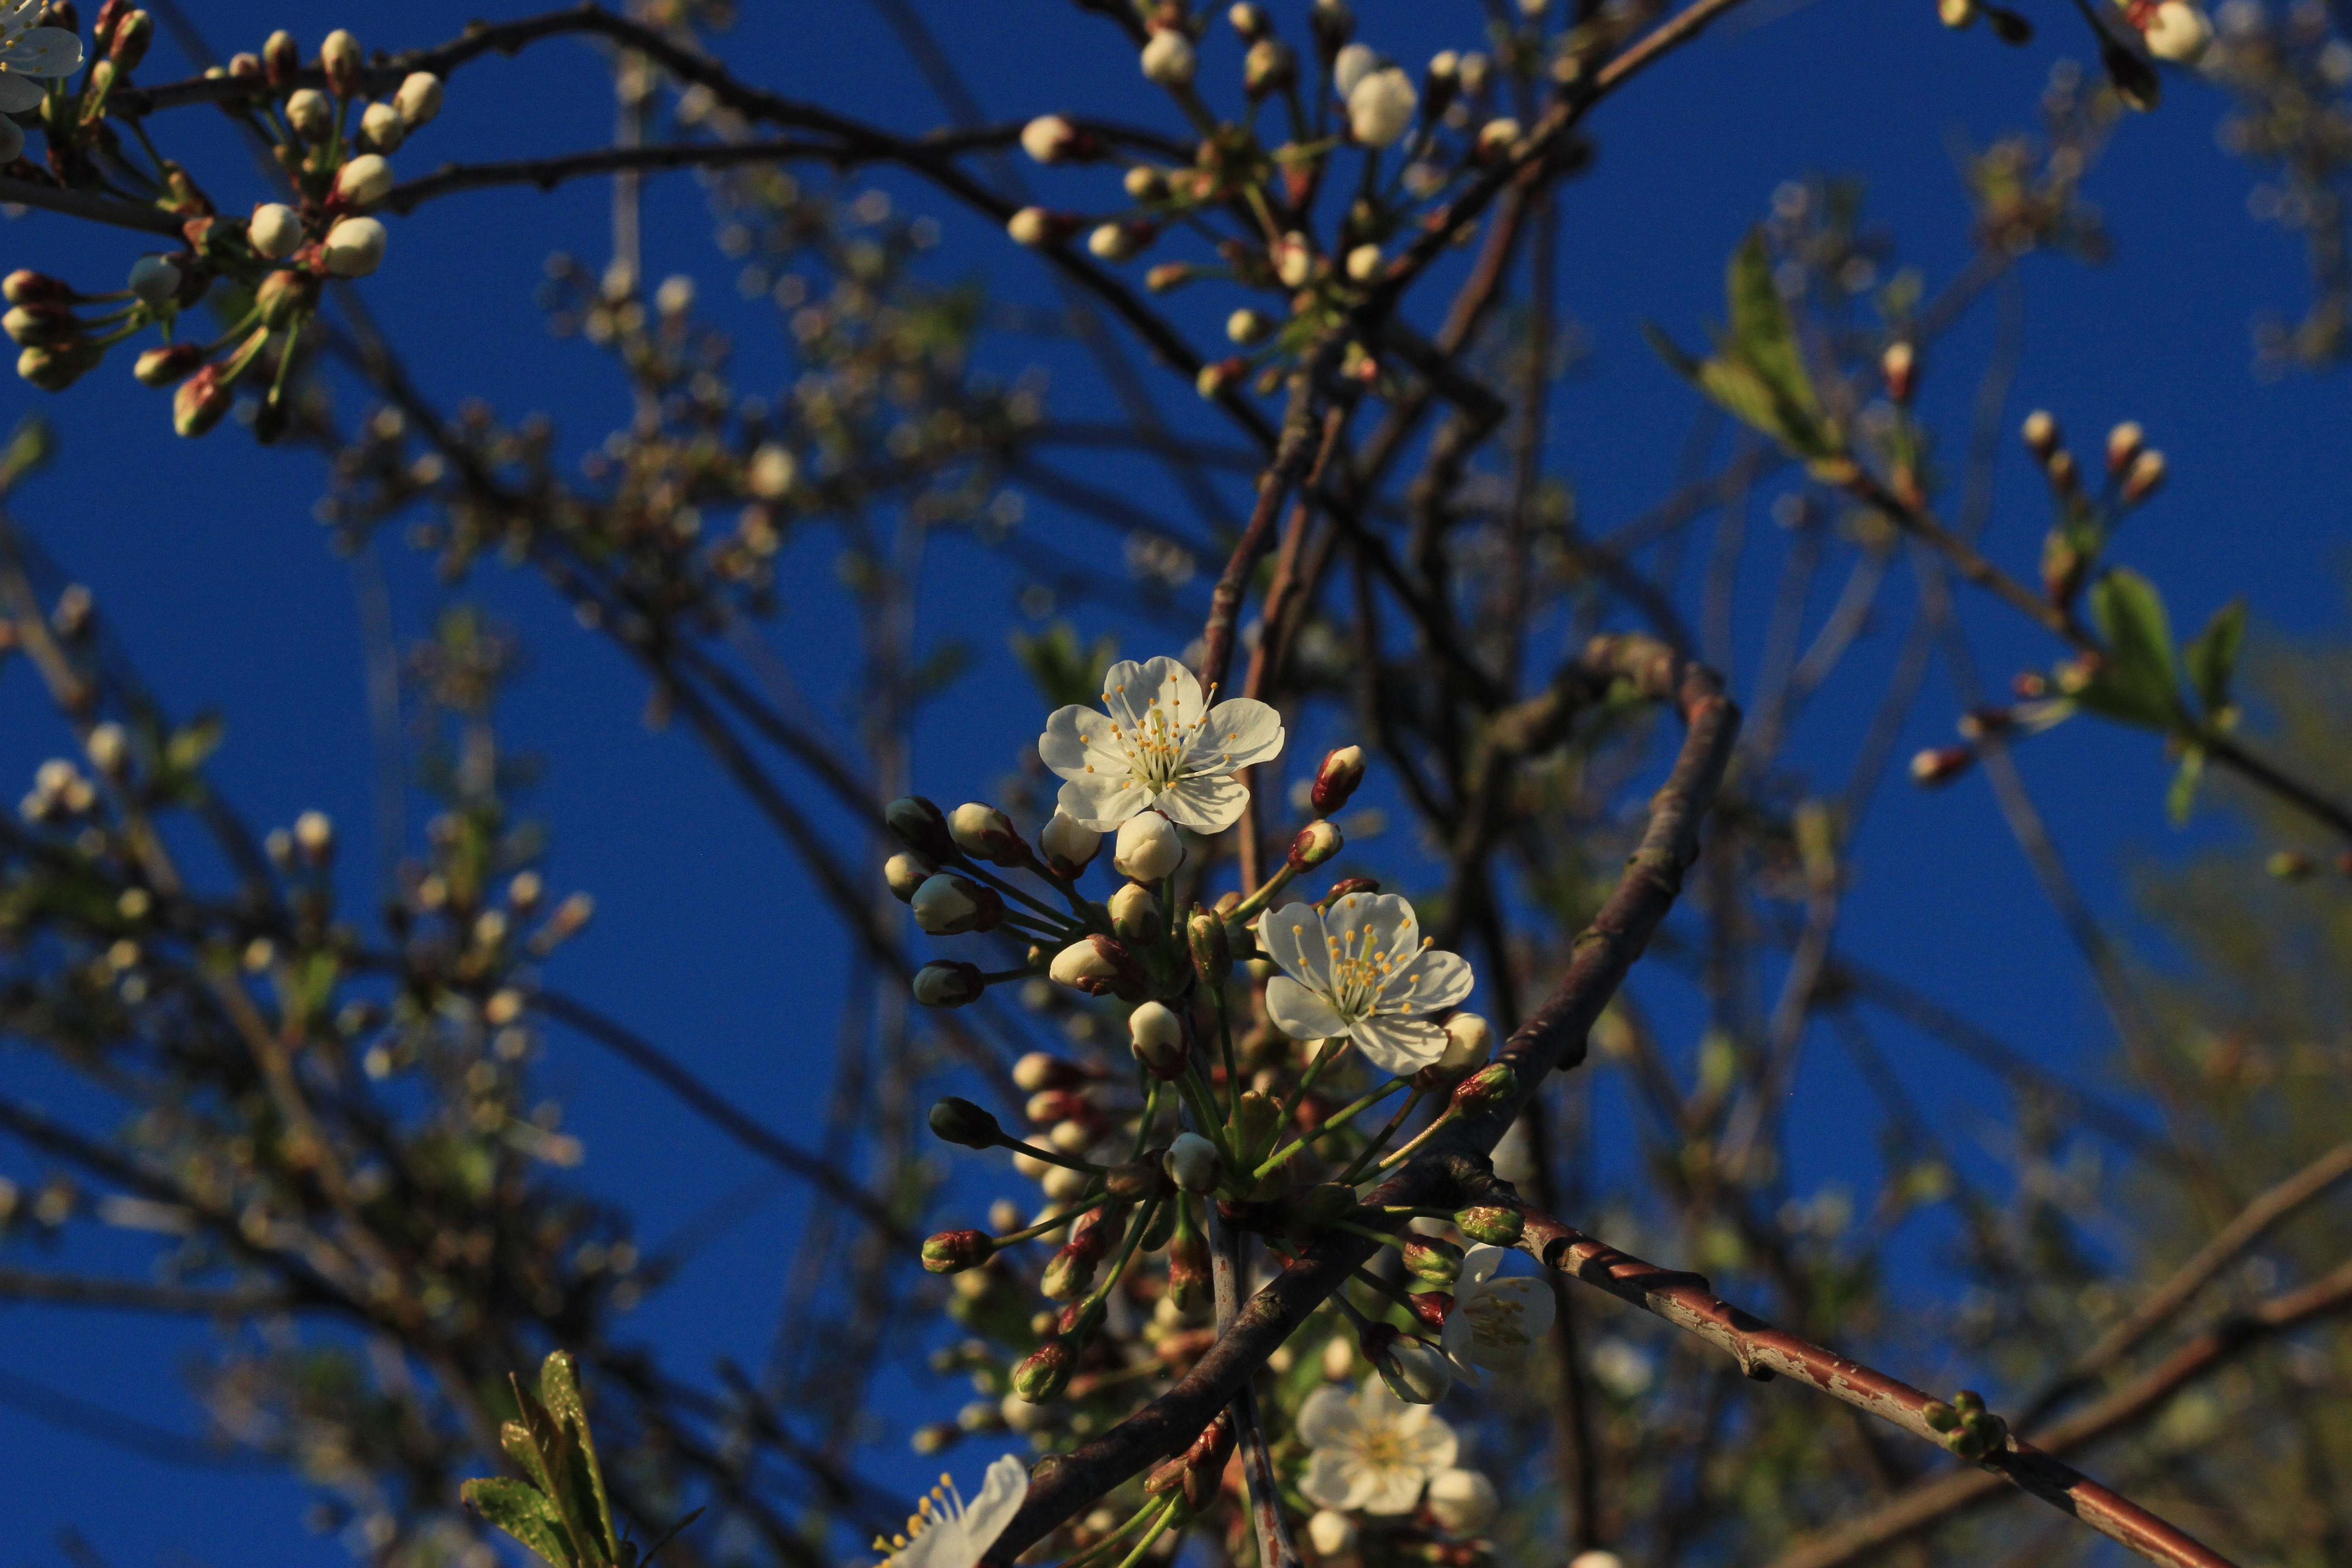
garden, vegetable garden, berries, spring, shoot, tree shoot, bush, bush shoot, leaves, new leaves, flowers, cherry, sky, flower, plant, twig, blossom, flowering plant, electric blue, tree, grass, plant stem, wildflower, subshrub, prunus